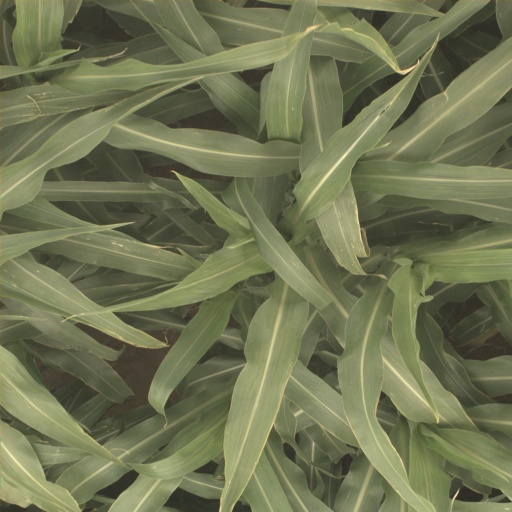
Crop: sorghum